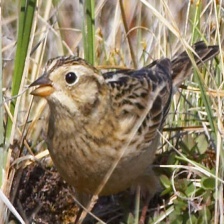
Species: SMITHS LONGSPUR
Scientific name: CALCARIUS PICTUS